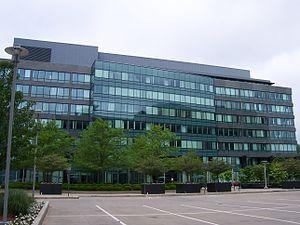
Xerox est une entreprise américaine, basée dans le Connecticut, principalement reconnue comme étant l’inventeur du photocopieur xérographique et le premier fabricant d'imprimantes. Son laboratoire, le PARC, inventa les interfaces à fenêtres.